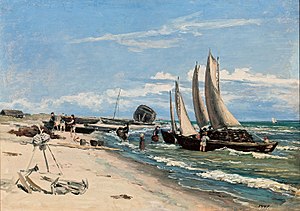
Martinus Rørbye / Galleri
Martinus Christian Wesseltoft Rørbye var en dansk guldalderkunstmaler, kendt for sine landskaber og arkitekturmalerier.